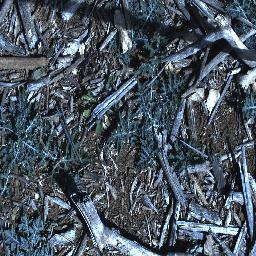
Label: parthenium